Dzongkha

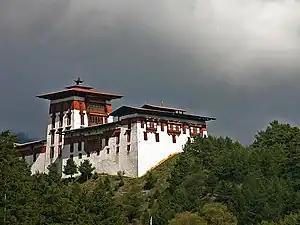
Jakar Dzong, representative of the distinct dzong architecture from which Dzongkha gets its name

Dzongkha is a Tibeto-Burman language that is the official and national language of Bhutan. It is written using the Tibetan script.